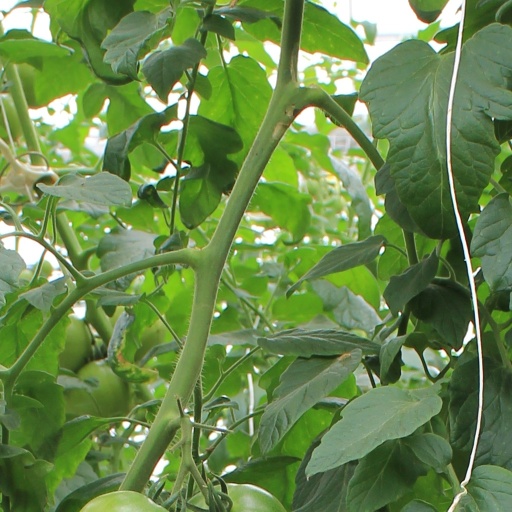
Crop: tomato